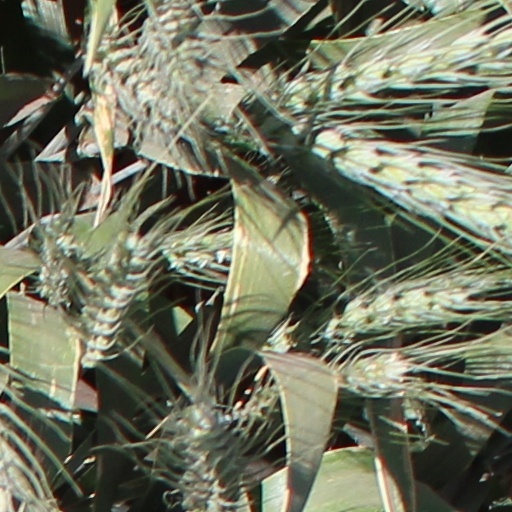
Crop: wheat